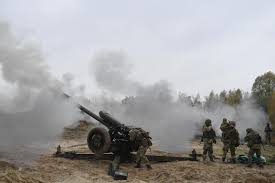
Label: D-30